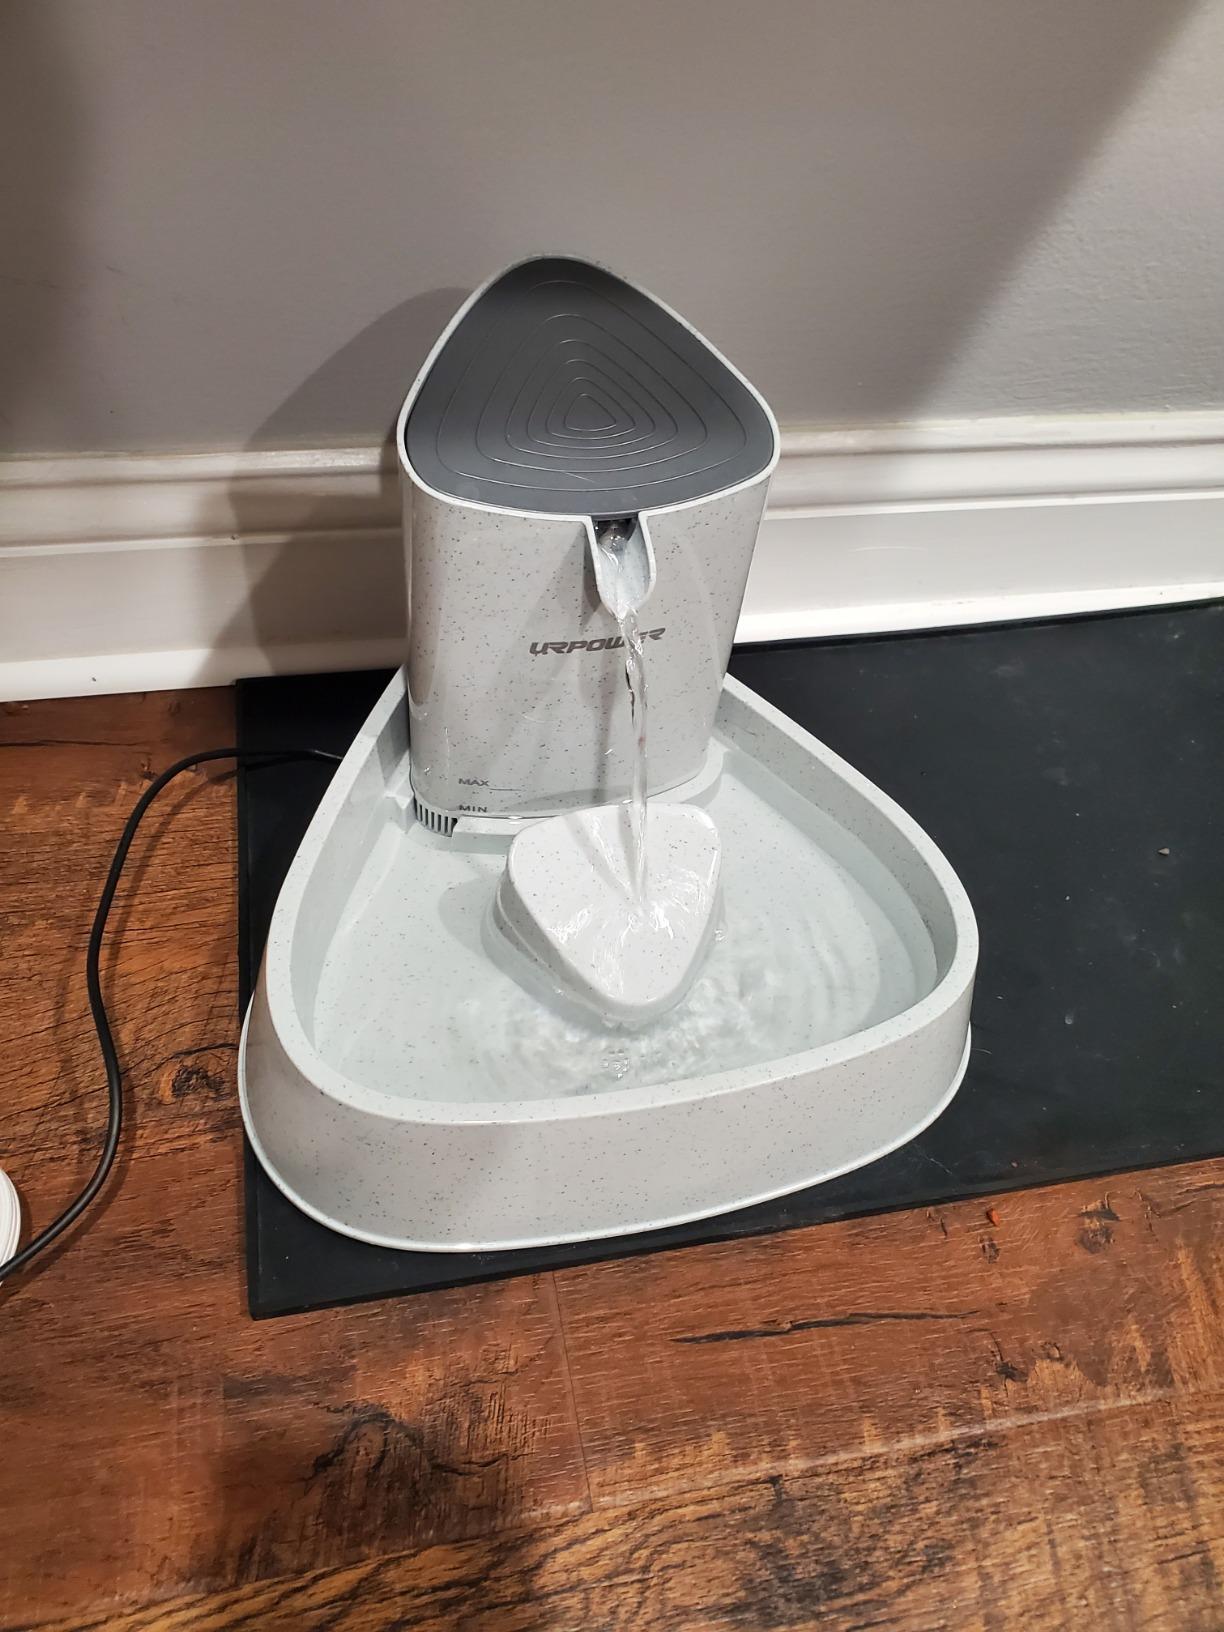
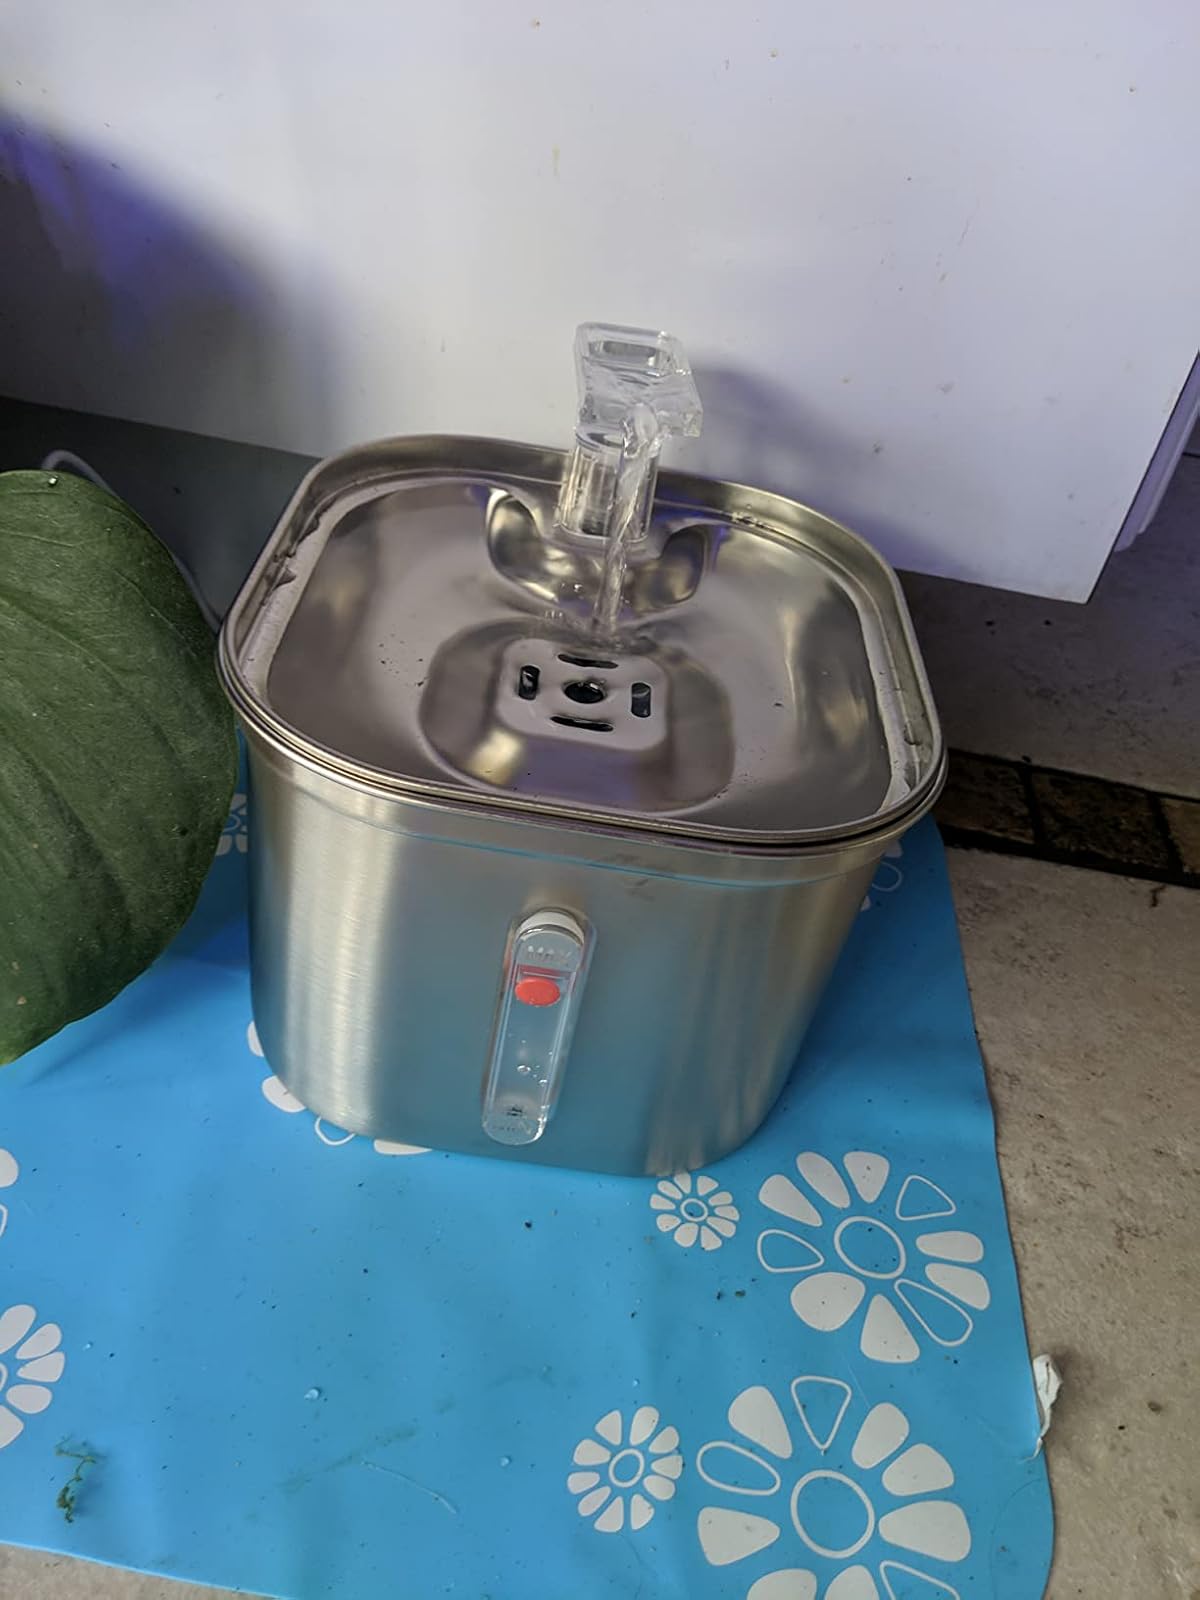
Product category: items_bowl
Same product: no